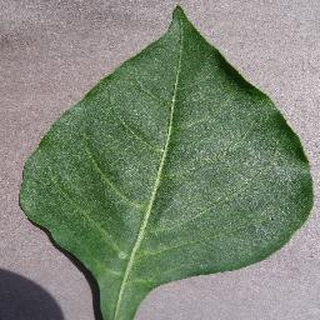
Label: healthy_bell_pepper